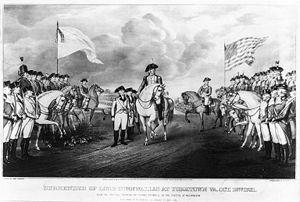
1781 est une année commune commençant un lundi.
Cette page concerne des événements d'actualité qui se sont produits durant l'année 1781 du calendrier grégorien aux États-Unis.